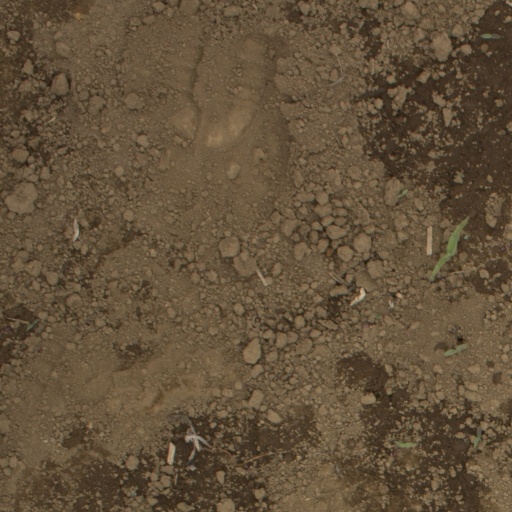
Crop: Jerusalem artichoke